In the Line of Fire

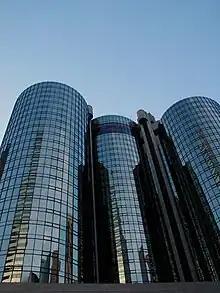
The climax of the film occurs at the Bonaventure Hotel, Los Angeles

Producer Jeff Apple began developing "In the Line of Fire" in the mid-1980s. He had planned on making a movie about a Secret Service Agent on detail during the Kennedy assassination since his boyhood. Apple was inspired and intrigued by a vivid early childhood memory of meeting Vice President Lyndon B. Johnson in person, surrounded by Secret Service Agents with earpieces in dark suits and sunglasses. The concept later struck Apple as an adolescent watching televised replays of the assassination of President John F. Kennedy.